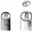
Label: can